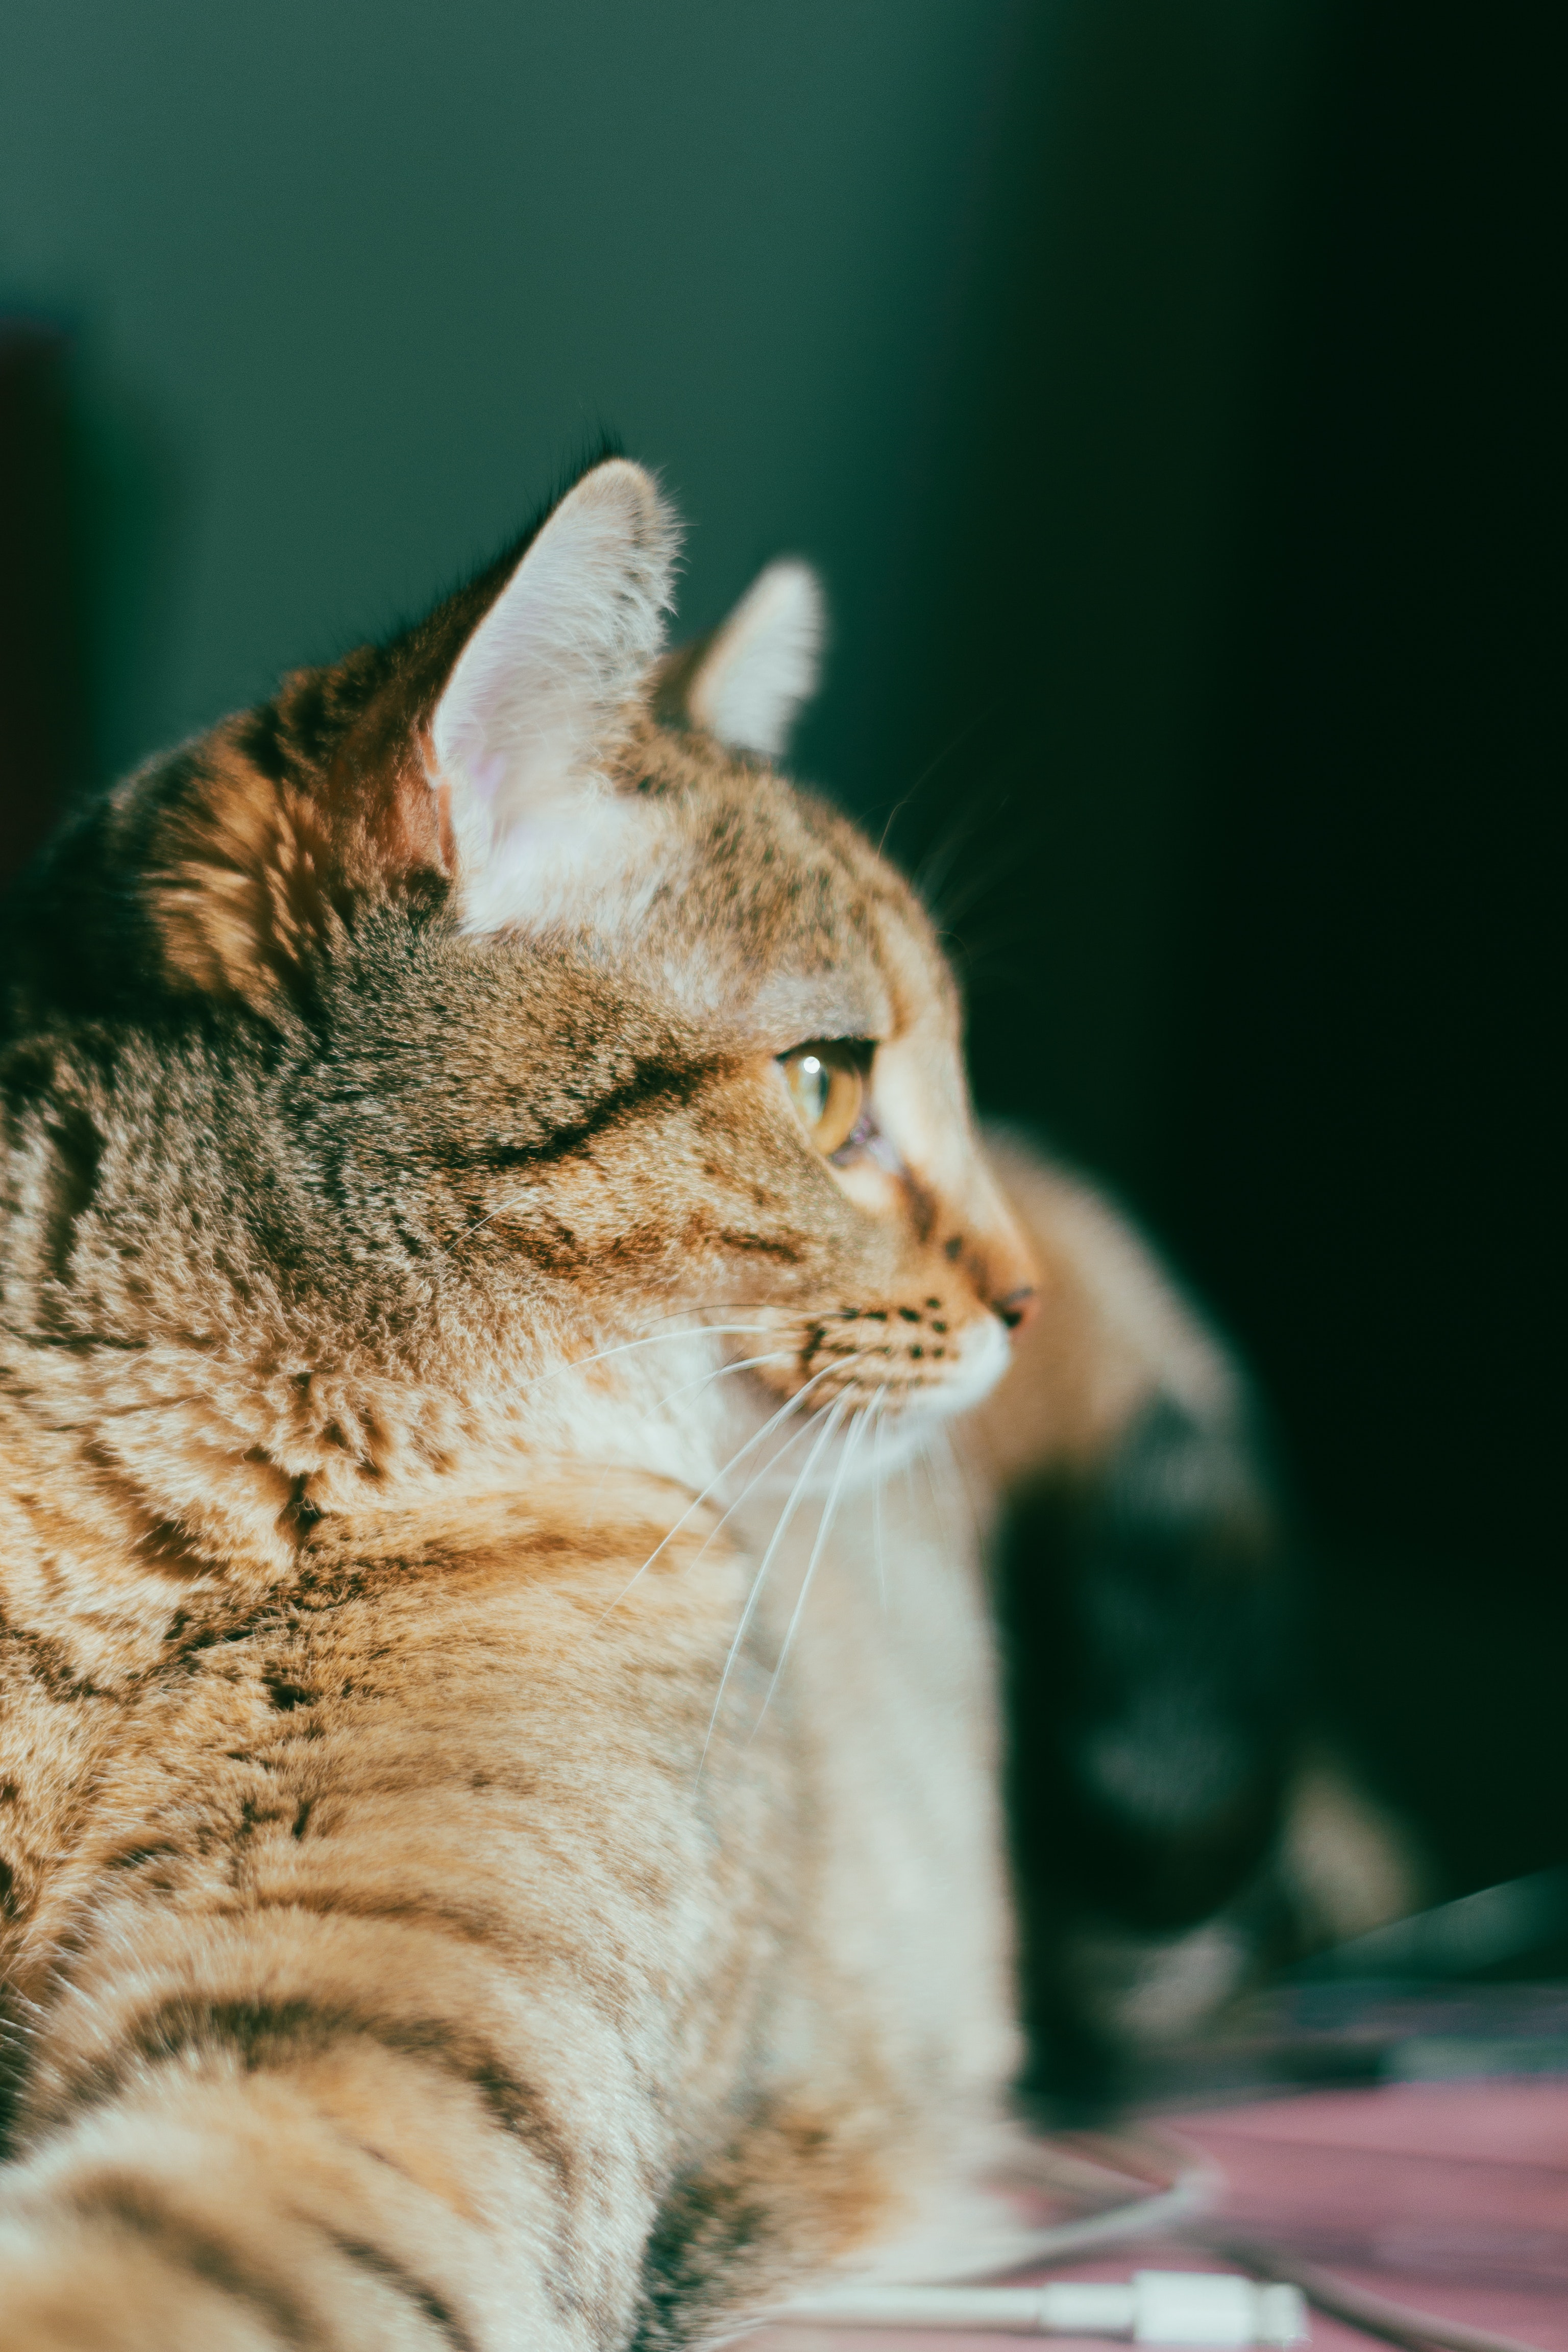
cat, eye, felidae, carnivore, small to medium sized cats, whiskers, fawn, snout, fur, domestic short haired cat, window, terrestrial animal, wildlife, tree, wood, grass, claw, paw, art, tail